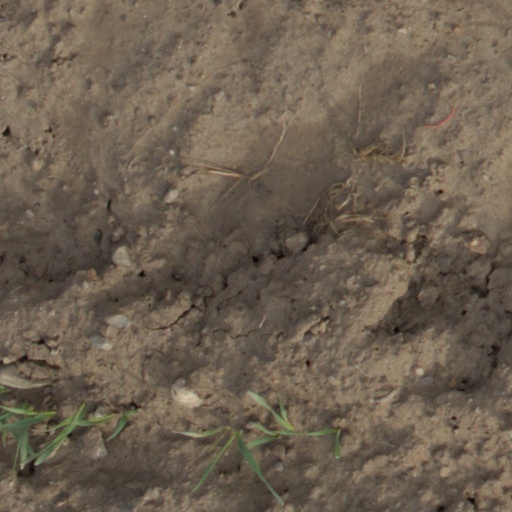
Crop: wheat